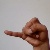
The image shows a hand gesture representing the letter 'J' in Indian Sign Language.